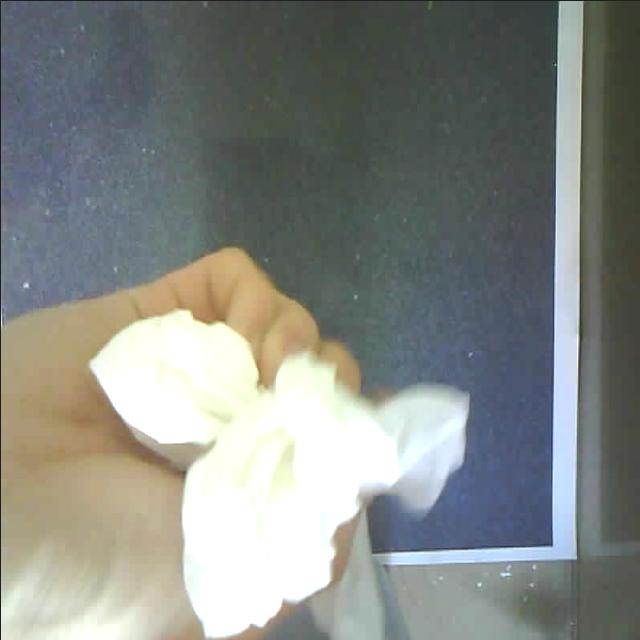
Label: tissues